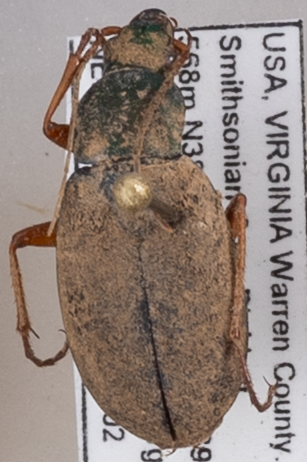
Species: Chlaenius aestivus
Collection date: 2020-07-02
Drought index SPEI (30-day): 0.1
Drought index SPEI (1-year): -0.51
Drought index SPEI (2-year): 1.77